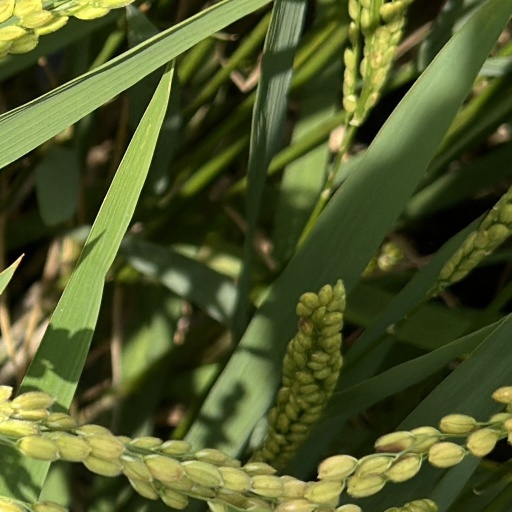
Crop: rice